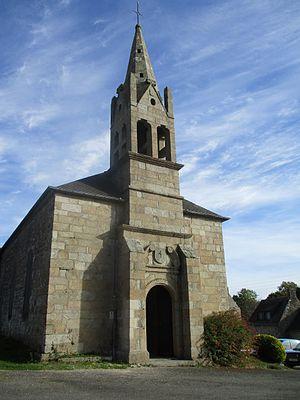
L'église Saint-Gwenaël de Lescouët-Gouarec
Lescouët-Gouarec [lɛskwɛt gwaʁɛk] est une commune française située dans le département des Côtes-d'Armor en région Bretagne.
La liste des églises des Côtes-d'Armor recense de la manière la plus complète possible les églises, cathédrales et basiliques situées dans le département français des Côtes-d'Armor.